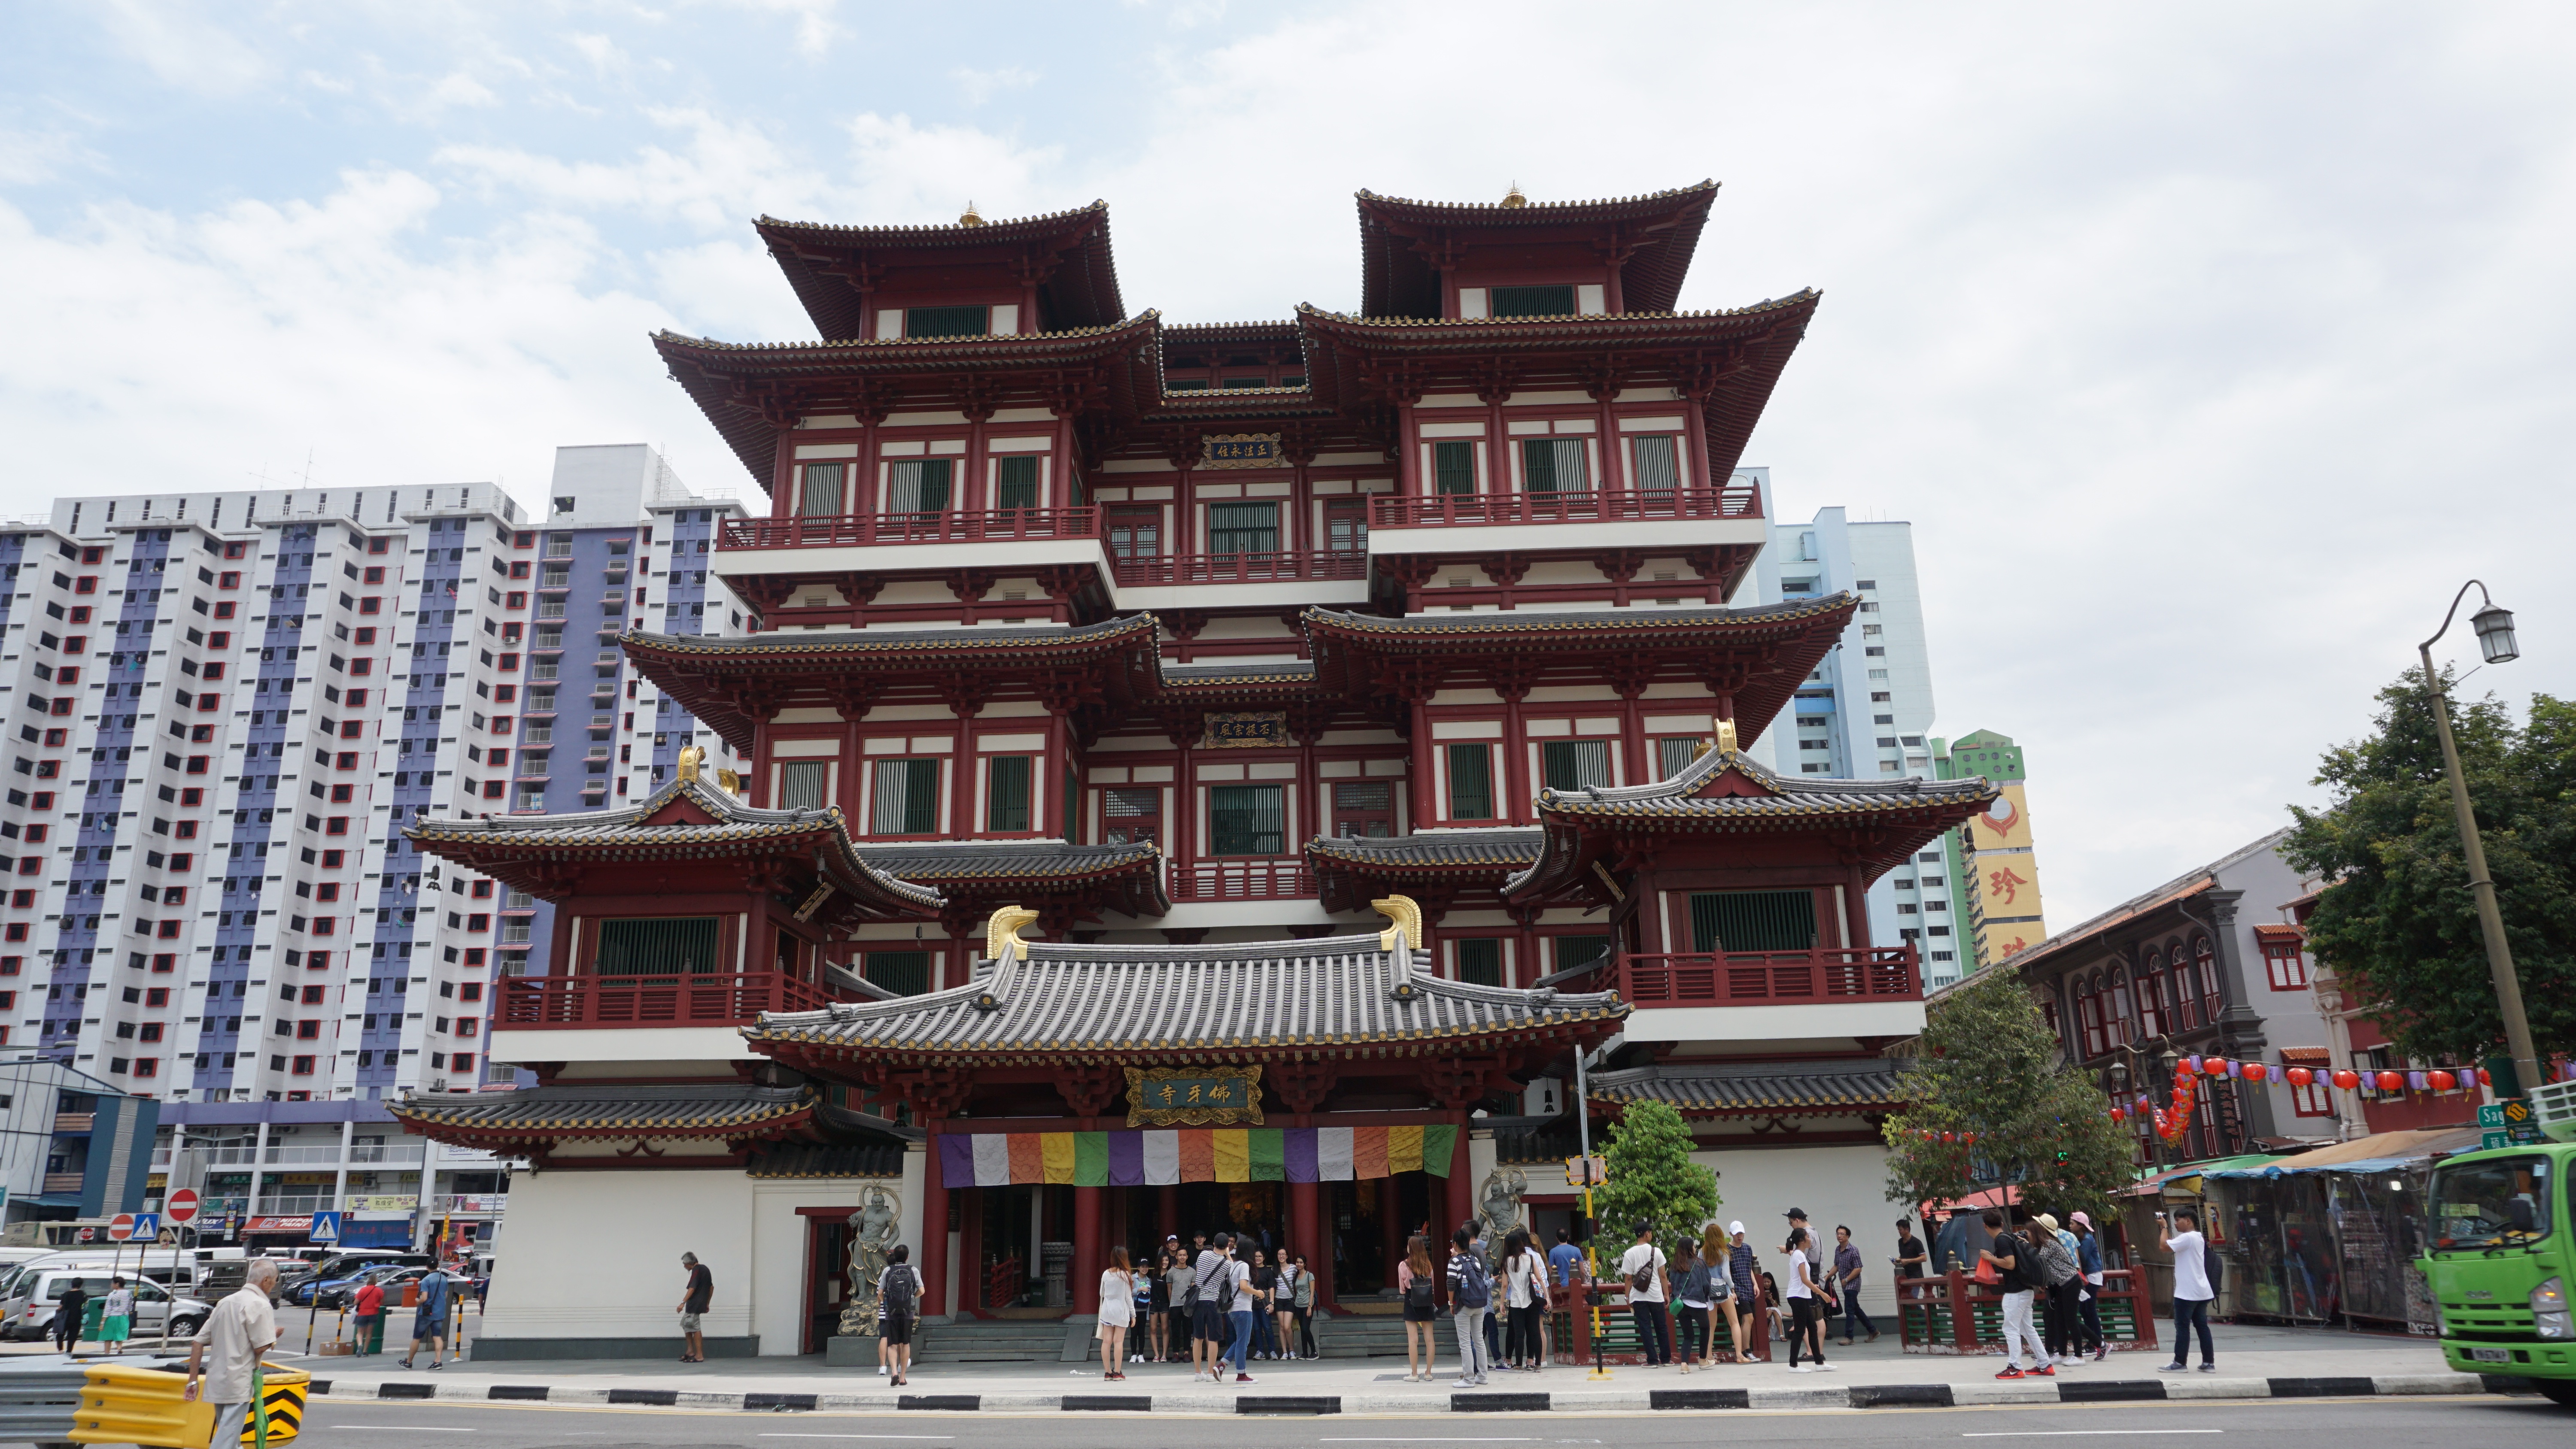
town, building, palace, tower, plaza, landmark, tourism, temple, resort, singapore, chinese architecture, chinatown, budda tooth